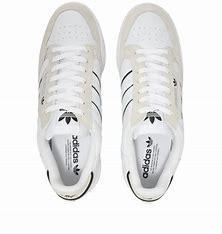
Brand: Adidas
Model: Continental 80 Stripes